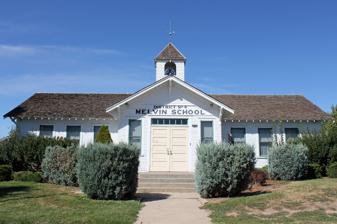
Building: Melvin School
Country: United States of America
Year built: 1922
United States historic place Melvin School U.S. National Register of Historic Places U.S. Historic district Colorado State Register of Historic Properties Show map of Colorado Show map of the United States Location 4950 S. Laredo St., Aurora, Colorado Coordinates 39°37′36″N 104°48′13″W / 39.62668°N 104.80353°W / 39.62668; -104.80353 Area 0.4 acres (0.16 ha) MPS Rural School Buildings in Colorado MPS NRHP reference No. 84000790 CSRHP No. 5AH.164 Added to NRHP January 5, 1984 The Melvin School is a former homestead located at 4950 S. Laredo St. in Aurora, Colorado . It was moved to its current site from its original location, 3 miles away. It was built in 1922. The structure has undergone extensive renovation, including a rebuilding of the belfry, which was done using old pictures as a guide. Inside the structure, there is a museum and library in one room and an authentically-restored classroom that shows the interior of a typical rural school from the 1920s. See also National Register of Historic Places listings in Arapahoe County, Colorado References